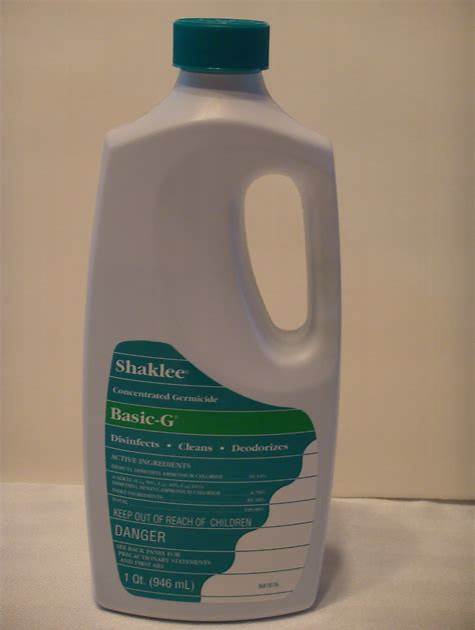
Waste category: plastic